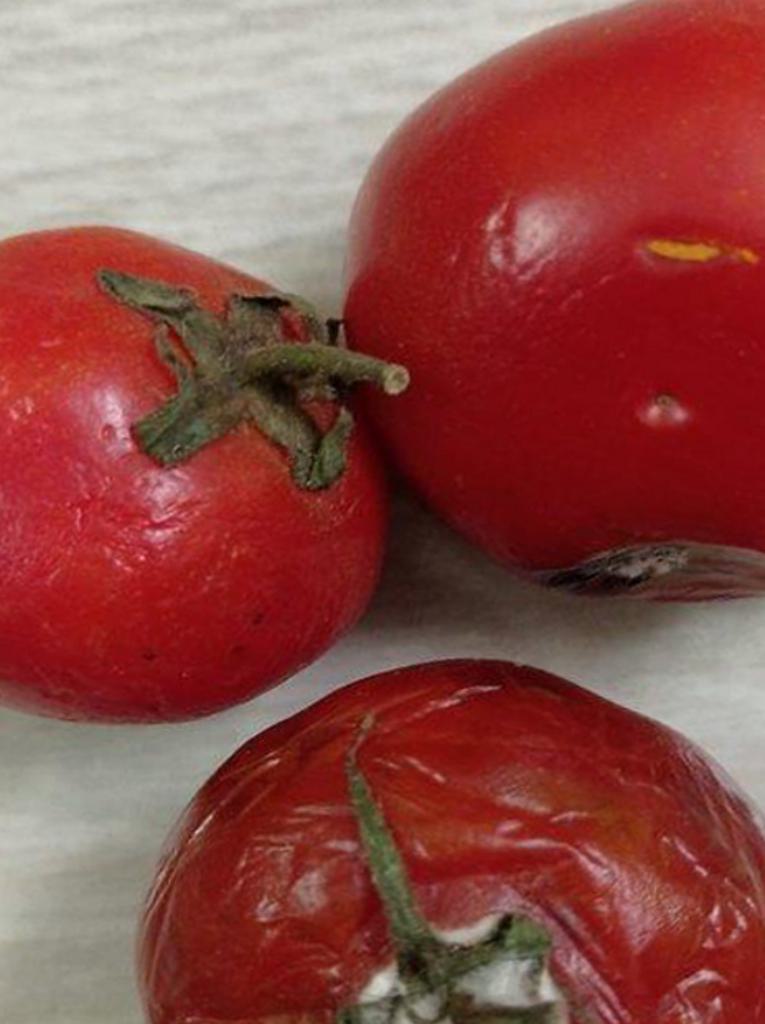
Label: Rotten